Tsushima incident

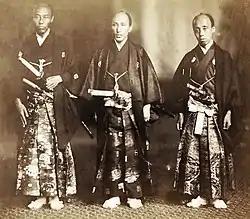
Oguri Tadamasa (on the right, during the Japanese Embassy to the United States in 1860)

Oguri Tadamasa, the messenger of Bakufu, arrived in Tsushima in May and politely told Birilev to leave; Birilev explained that he would not move unless his own admiral ordered him to retreat. After 13 days of waiting in vain, Oguri left; he left a letter allowing contacts between Birilev and local administration without prejudices against further radical action by the Japanese. Birilev used the permit to the full, and persuaded the council of Japanese officials to issue a charter agreeing with Russian naval presence in Tsushima. Tsushima elders granted the coastline between Hiroura and Imosaki exclusively to the Russians and agreed to bar entrance to any other foreign nation. The charter, however, clearly said that all these concessions depended on good will of the central government. The latter vehemently opposed the deal and called the British envoy Rutherford Alcock for help. Alcock immediately dispatched two ships under command of Vice Admiral James Hope.